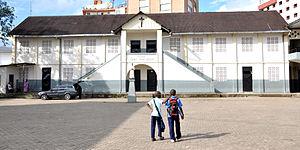
École St Jean Bosco This is a photo of a monument in Cameroon identified by the ID LT28
Le système éducatif au Cameroun est régi par la loi numéro 98/004 du 14 avril 1998, il comporte trois types d'enseignements : Enseignement de base, enseignement secondaire et enseignement supérieur. La particularité du système éducatif au Cameroun est le bilinguisme, en effet, on peut étudier en français et en anglais et obtenir des diplômes équivalents. L'éducation au Cameroun est encadré par deux principaux types d'enseignement :